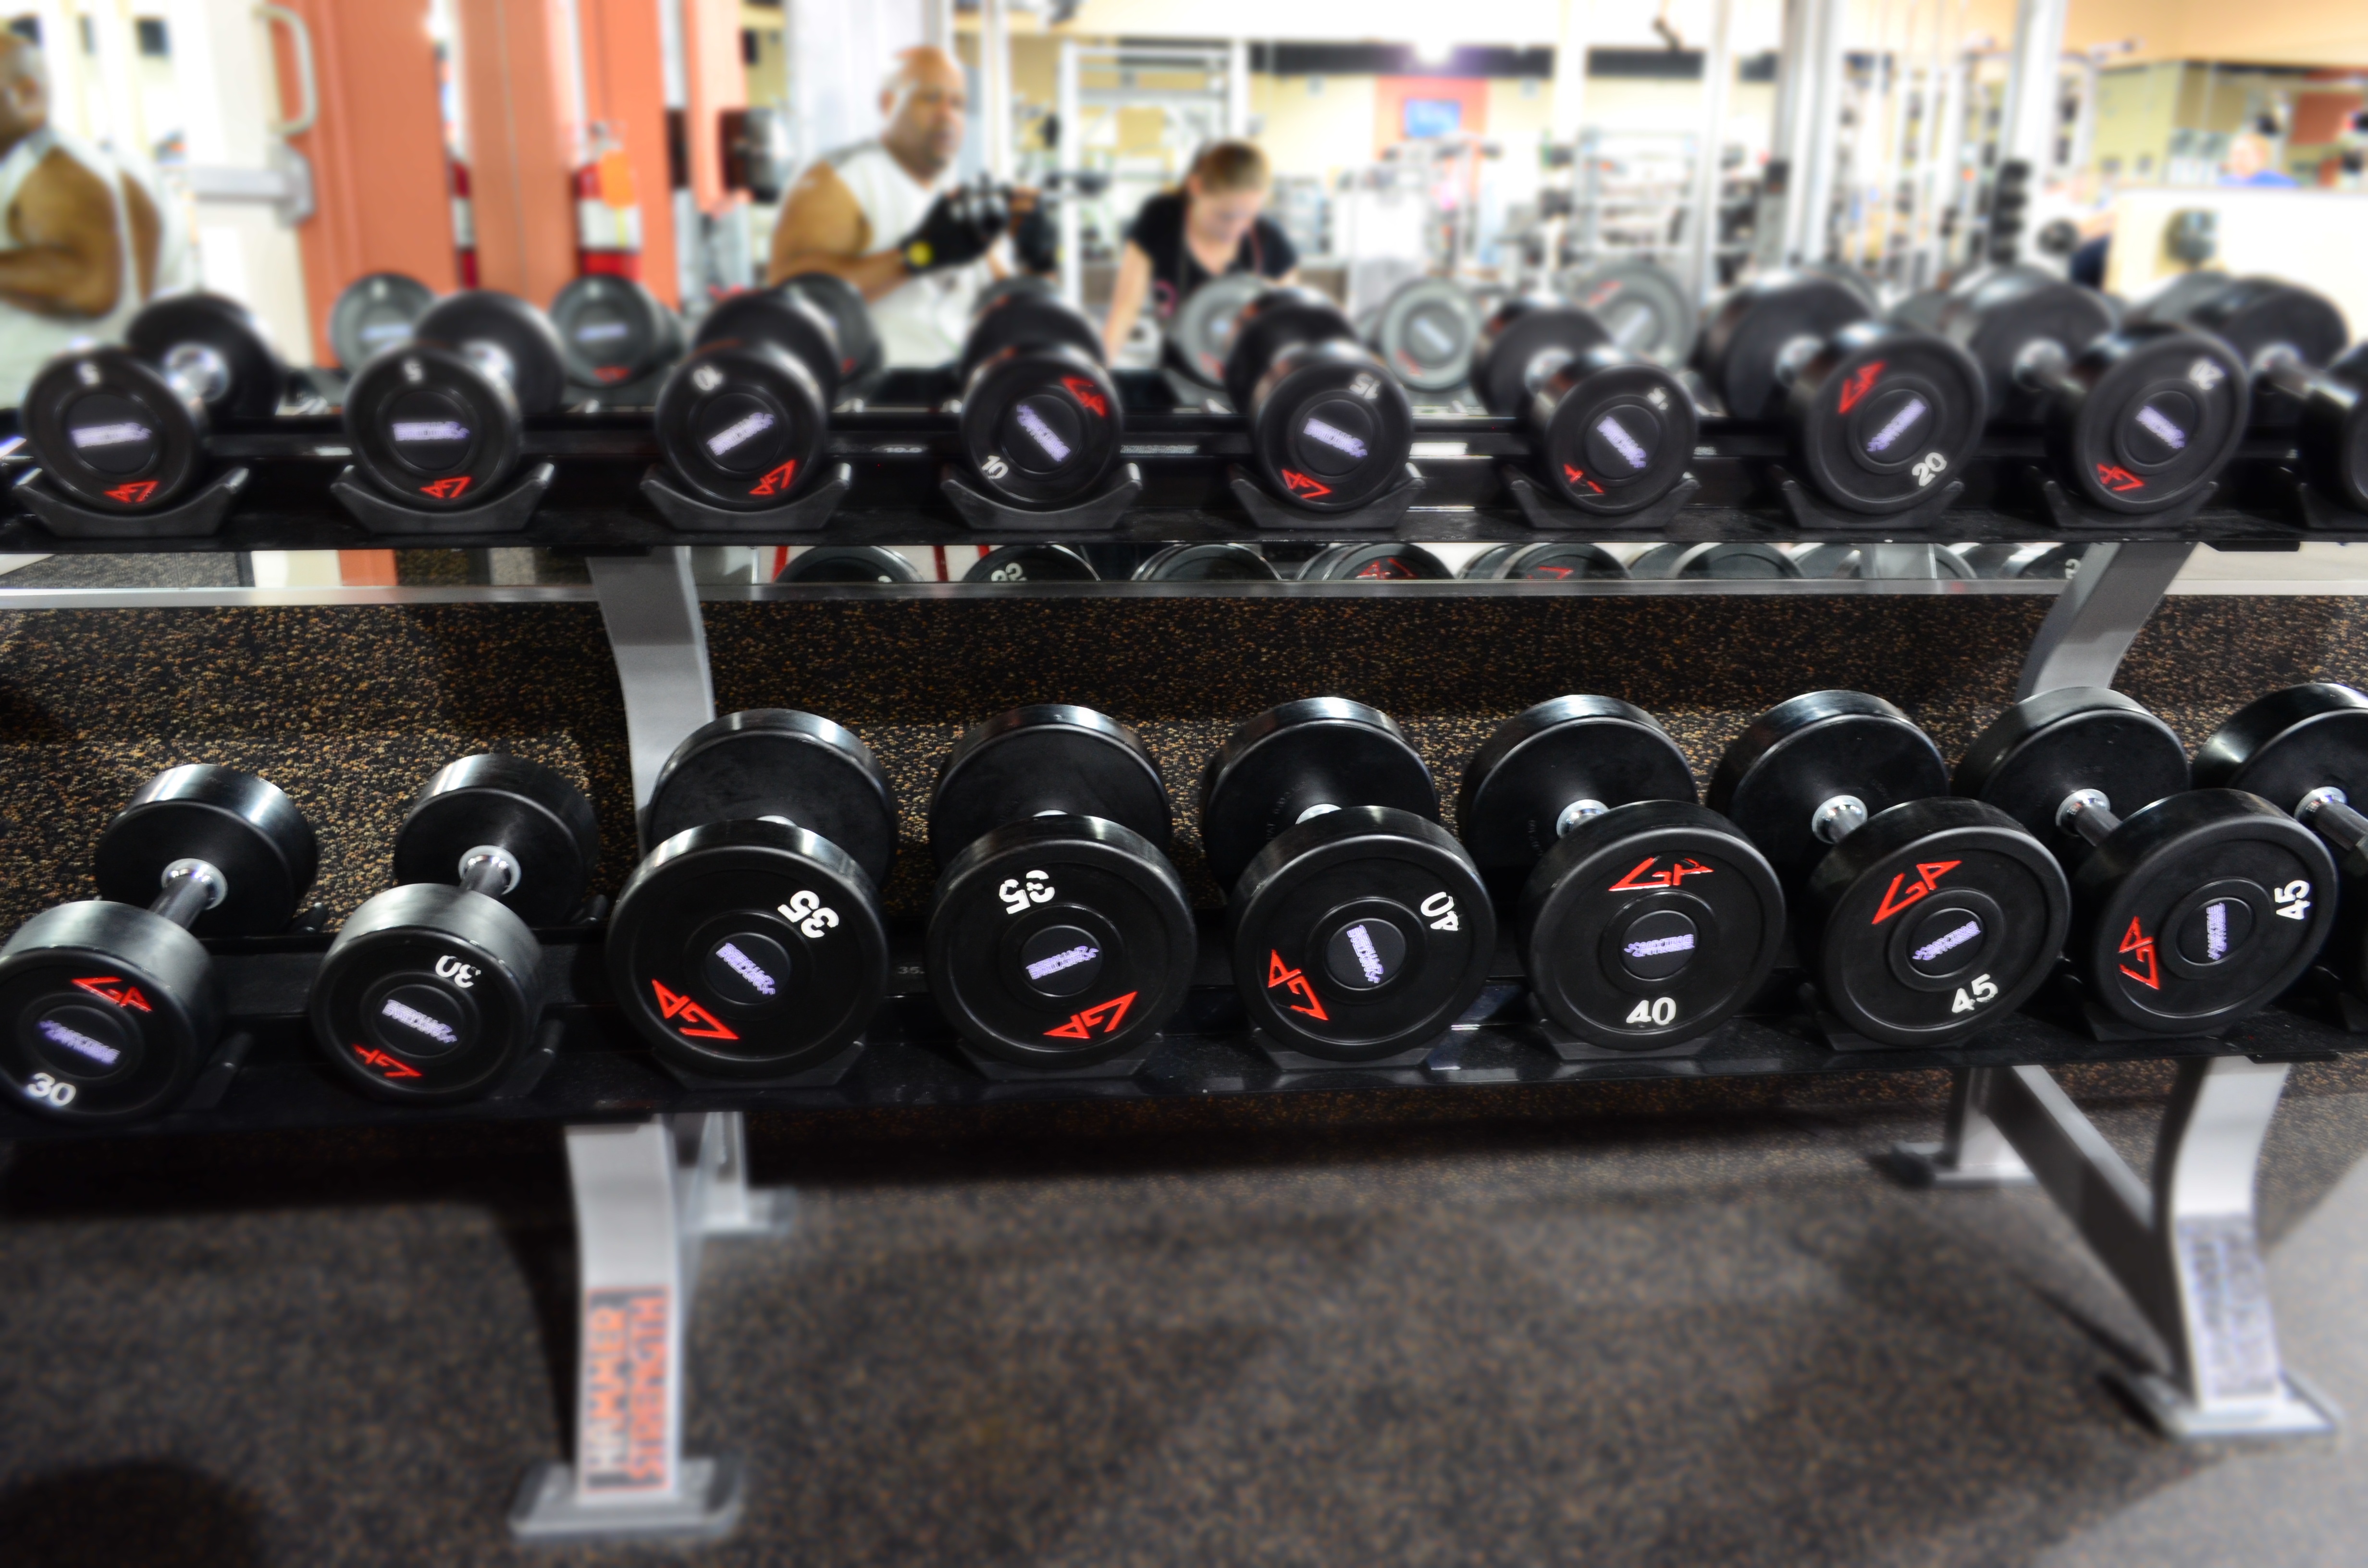
structure, sport, equipment, room, fitness, gym, sports equipment, barbell, sport venue, exercise equipment, bodypump, wieghts